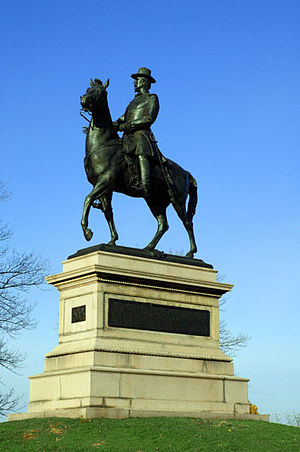
Winfield Scott Hancock / Borgerkrigen / Gettysburg
Monument over General Hancock på Cemetery Hill i Gettysburg
"Winfield Scott Hancock var karriereofficer i den amerikanske hær og præsidentkandidat for Demokraterne ved præsidentvalget i 1880. Han gjorde tjeneste med udmærkelse i den amerikanske hær i over 40 år, herunder i den Mexicansk-amerikanske krig og som general i den amerikanske borgerkrig. Blandt sine kolleger i hæren var han kendt som ""Hancock the Superb,"" og blev især bemærket for sit personlige lederskab under Slaget ved Gettysburg i 1863. En militærhistoriker skrev: ""Ingen anden Unionsgeneral ved Gettysburg påvirkede i den grad deres soldater blot ved at være til stede som Hancock."" Og en anden skrev: ""hans taktiske færdigheder havde sikret ham sine modstanderes beundring, som kendte ham som ’Tordenkilen i Army of the Potomac.’"" Hans militærtjeneste fortsatte efter borgerkrigen, hvor Hancock deltog i den militære Rekonstruktion af Syden og hærens tilstedeværelse i de vestllige grænseområder.